First Church of Christ, Scientist (Toledo, Ohio)

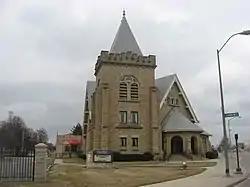
Original church on Monroe Street

The former First Church of Christ, Scientist, located at 2704 Monroe Street, in Toledo, Ohio, is an historic building built in 1898. It was added to the National Register of Historic Places in 1978, at which date the building was Universal Community Church.